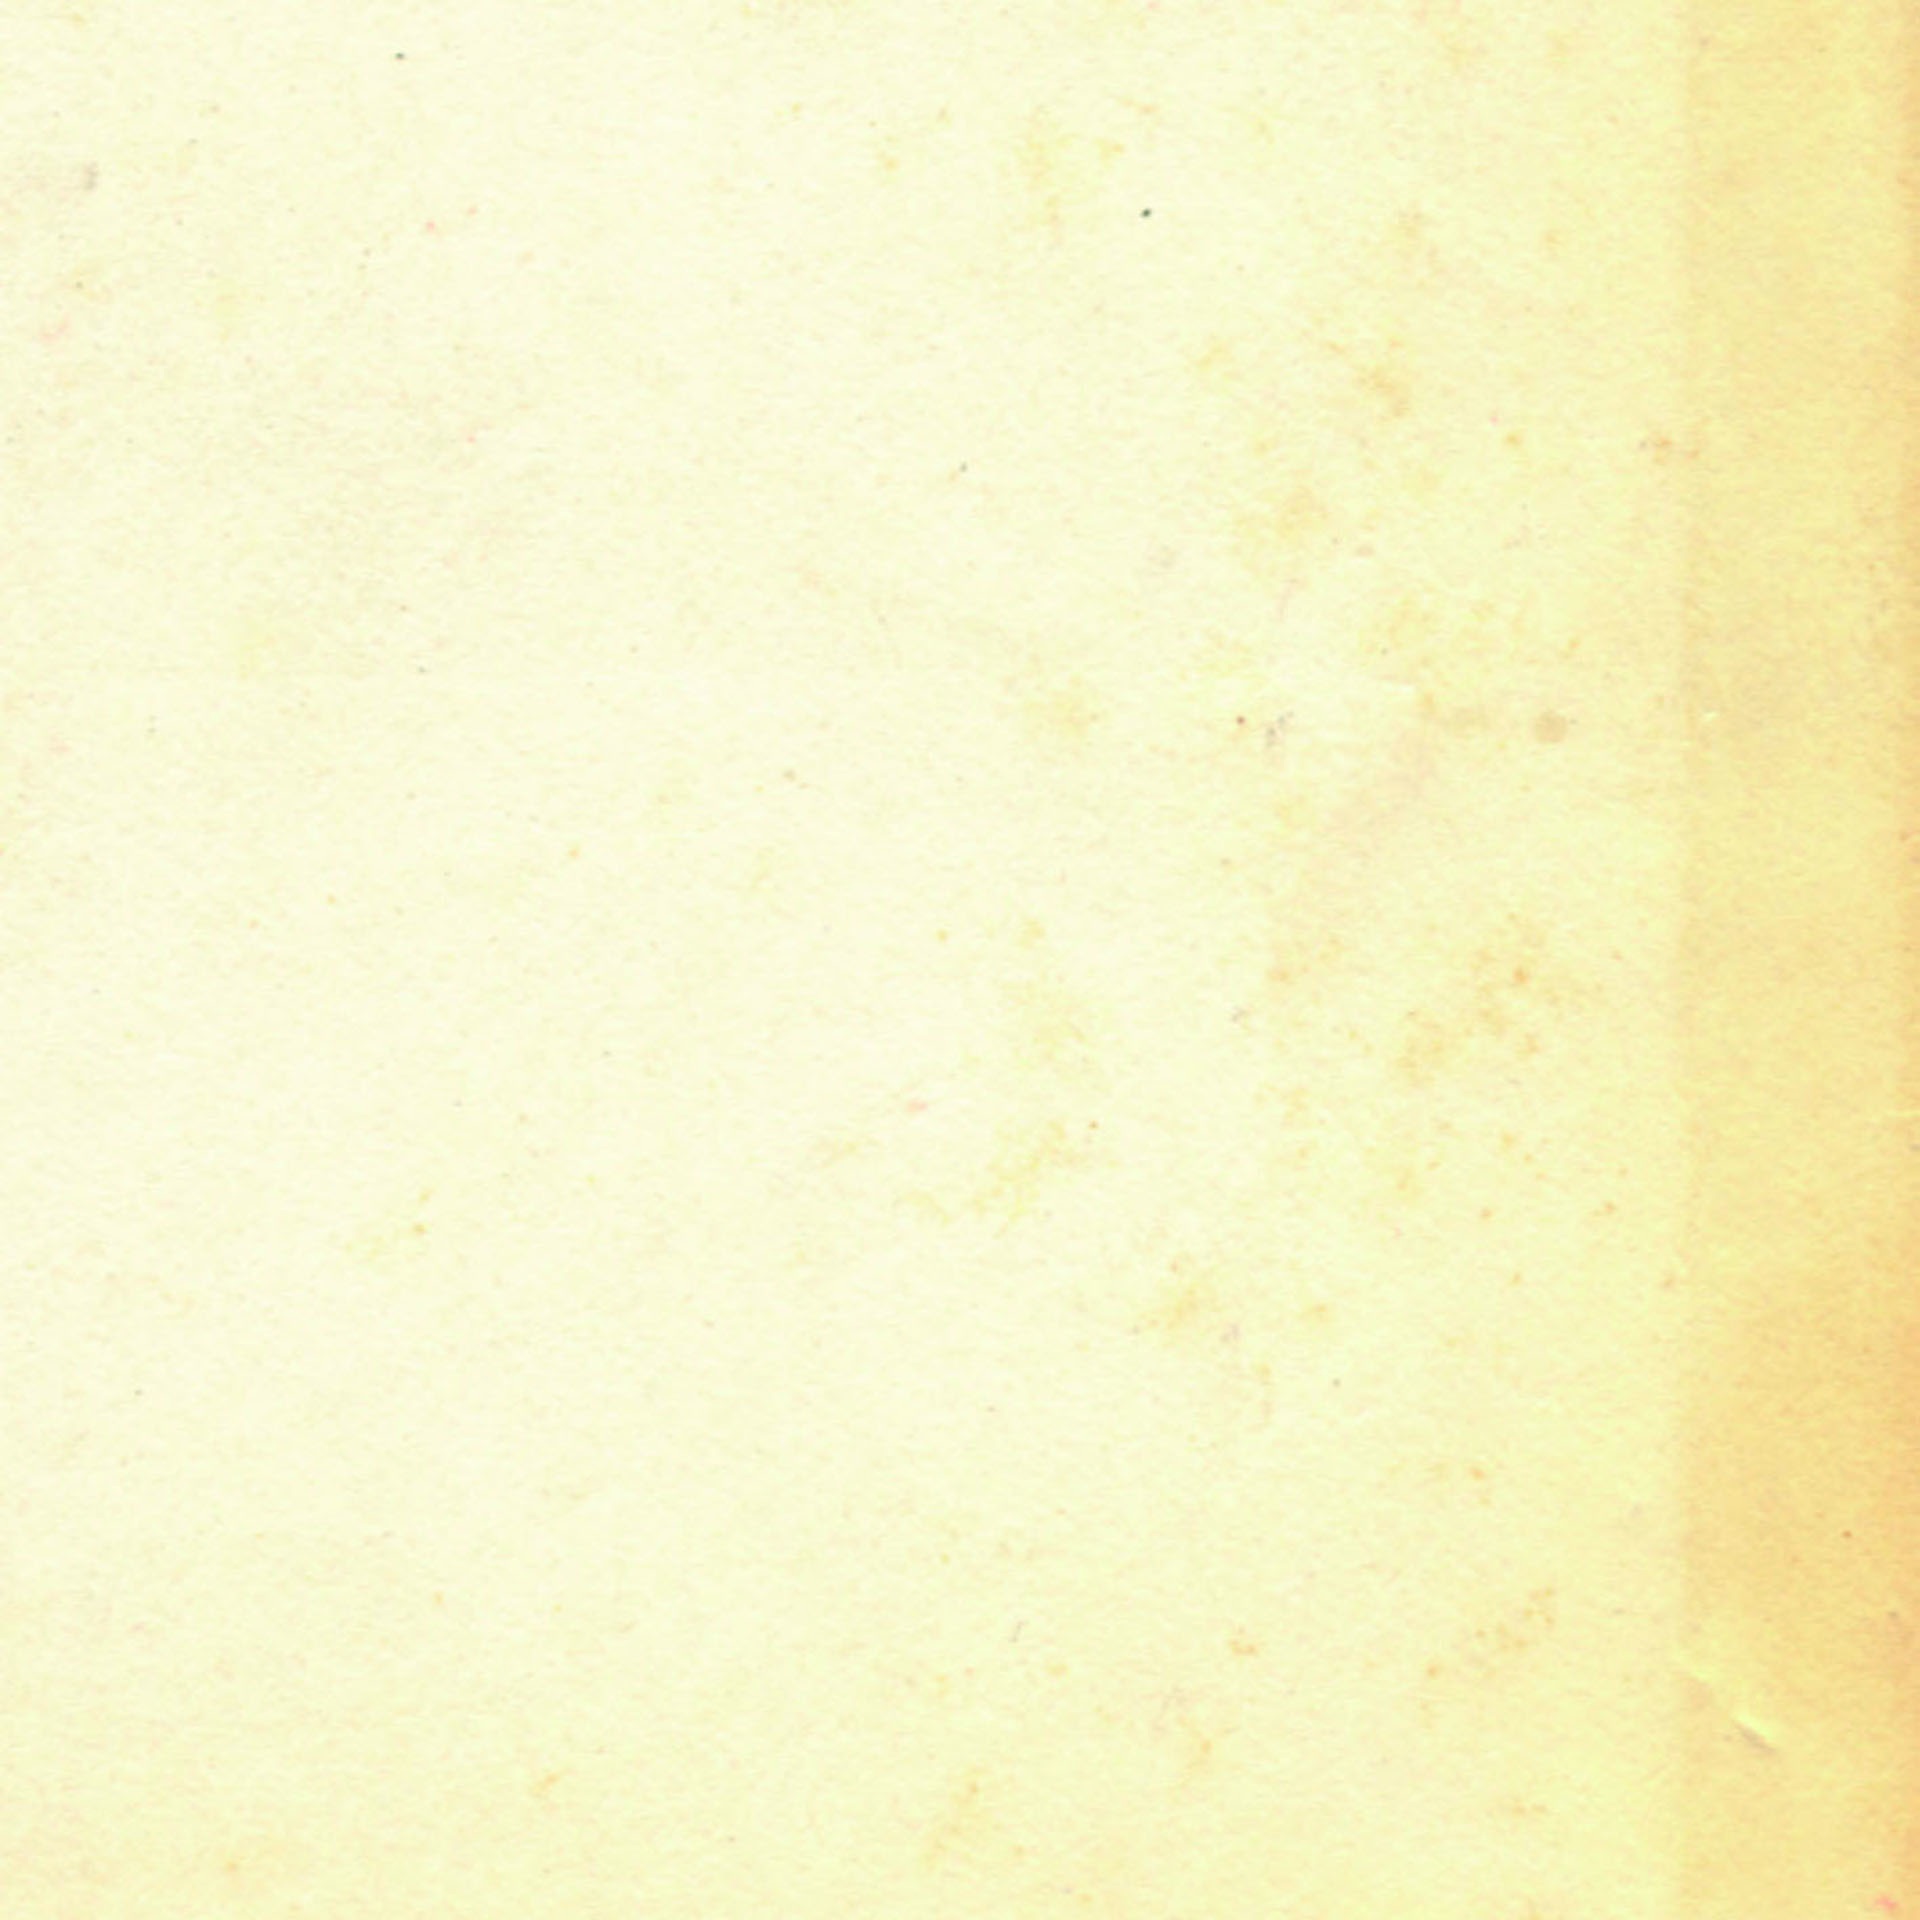
wood, vintage, texture, floor, wall, pattern, line, tile, yellow, paper, material, plaster, flooring, plywood, laminate flooring, hojamanchada, i papelmanchado, hojaenvejecida